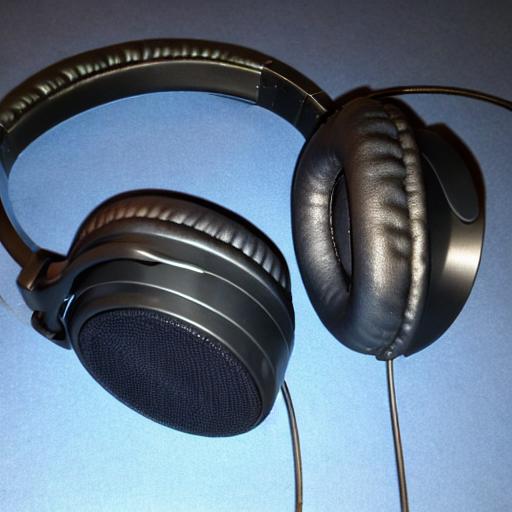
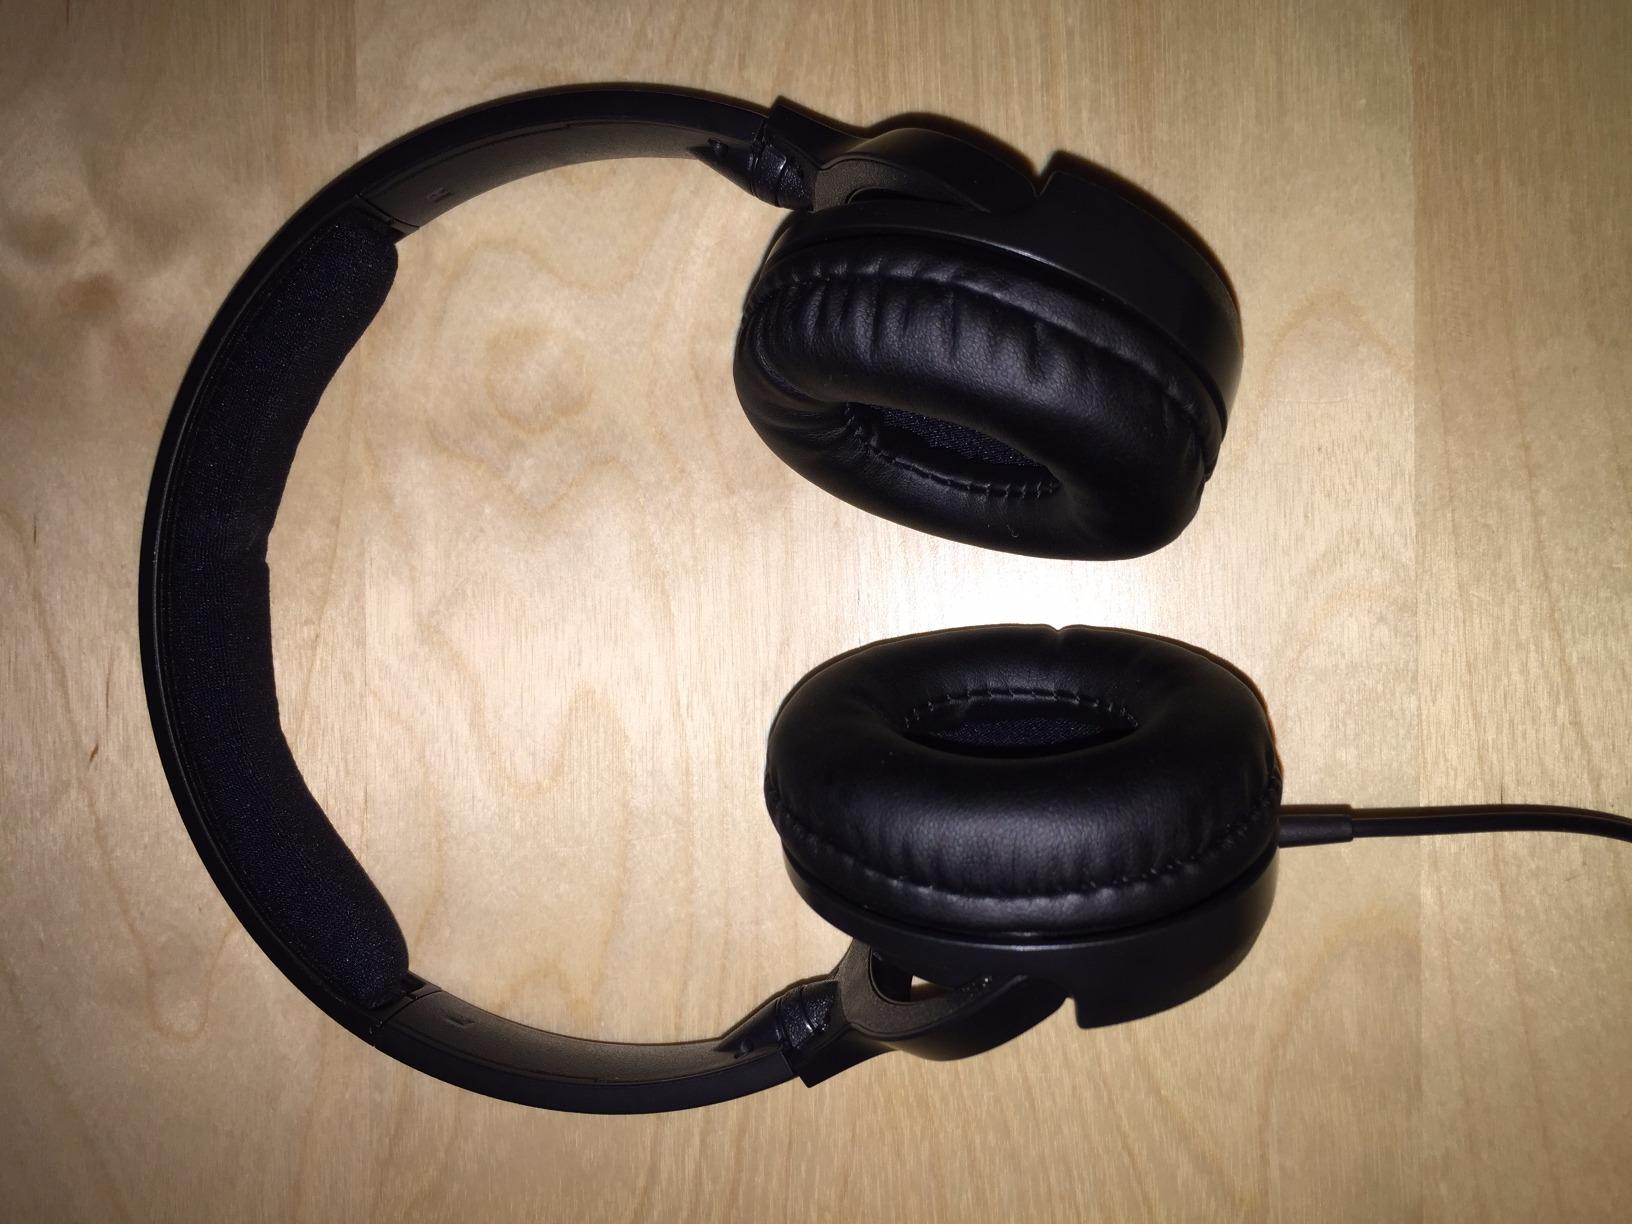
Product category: headphones
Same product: no